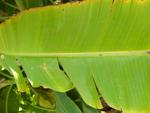
Label: xamthomonas